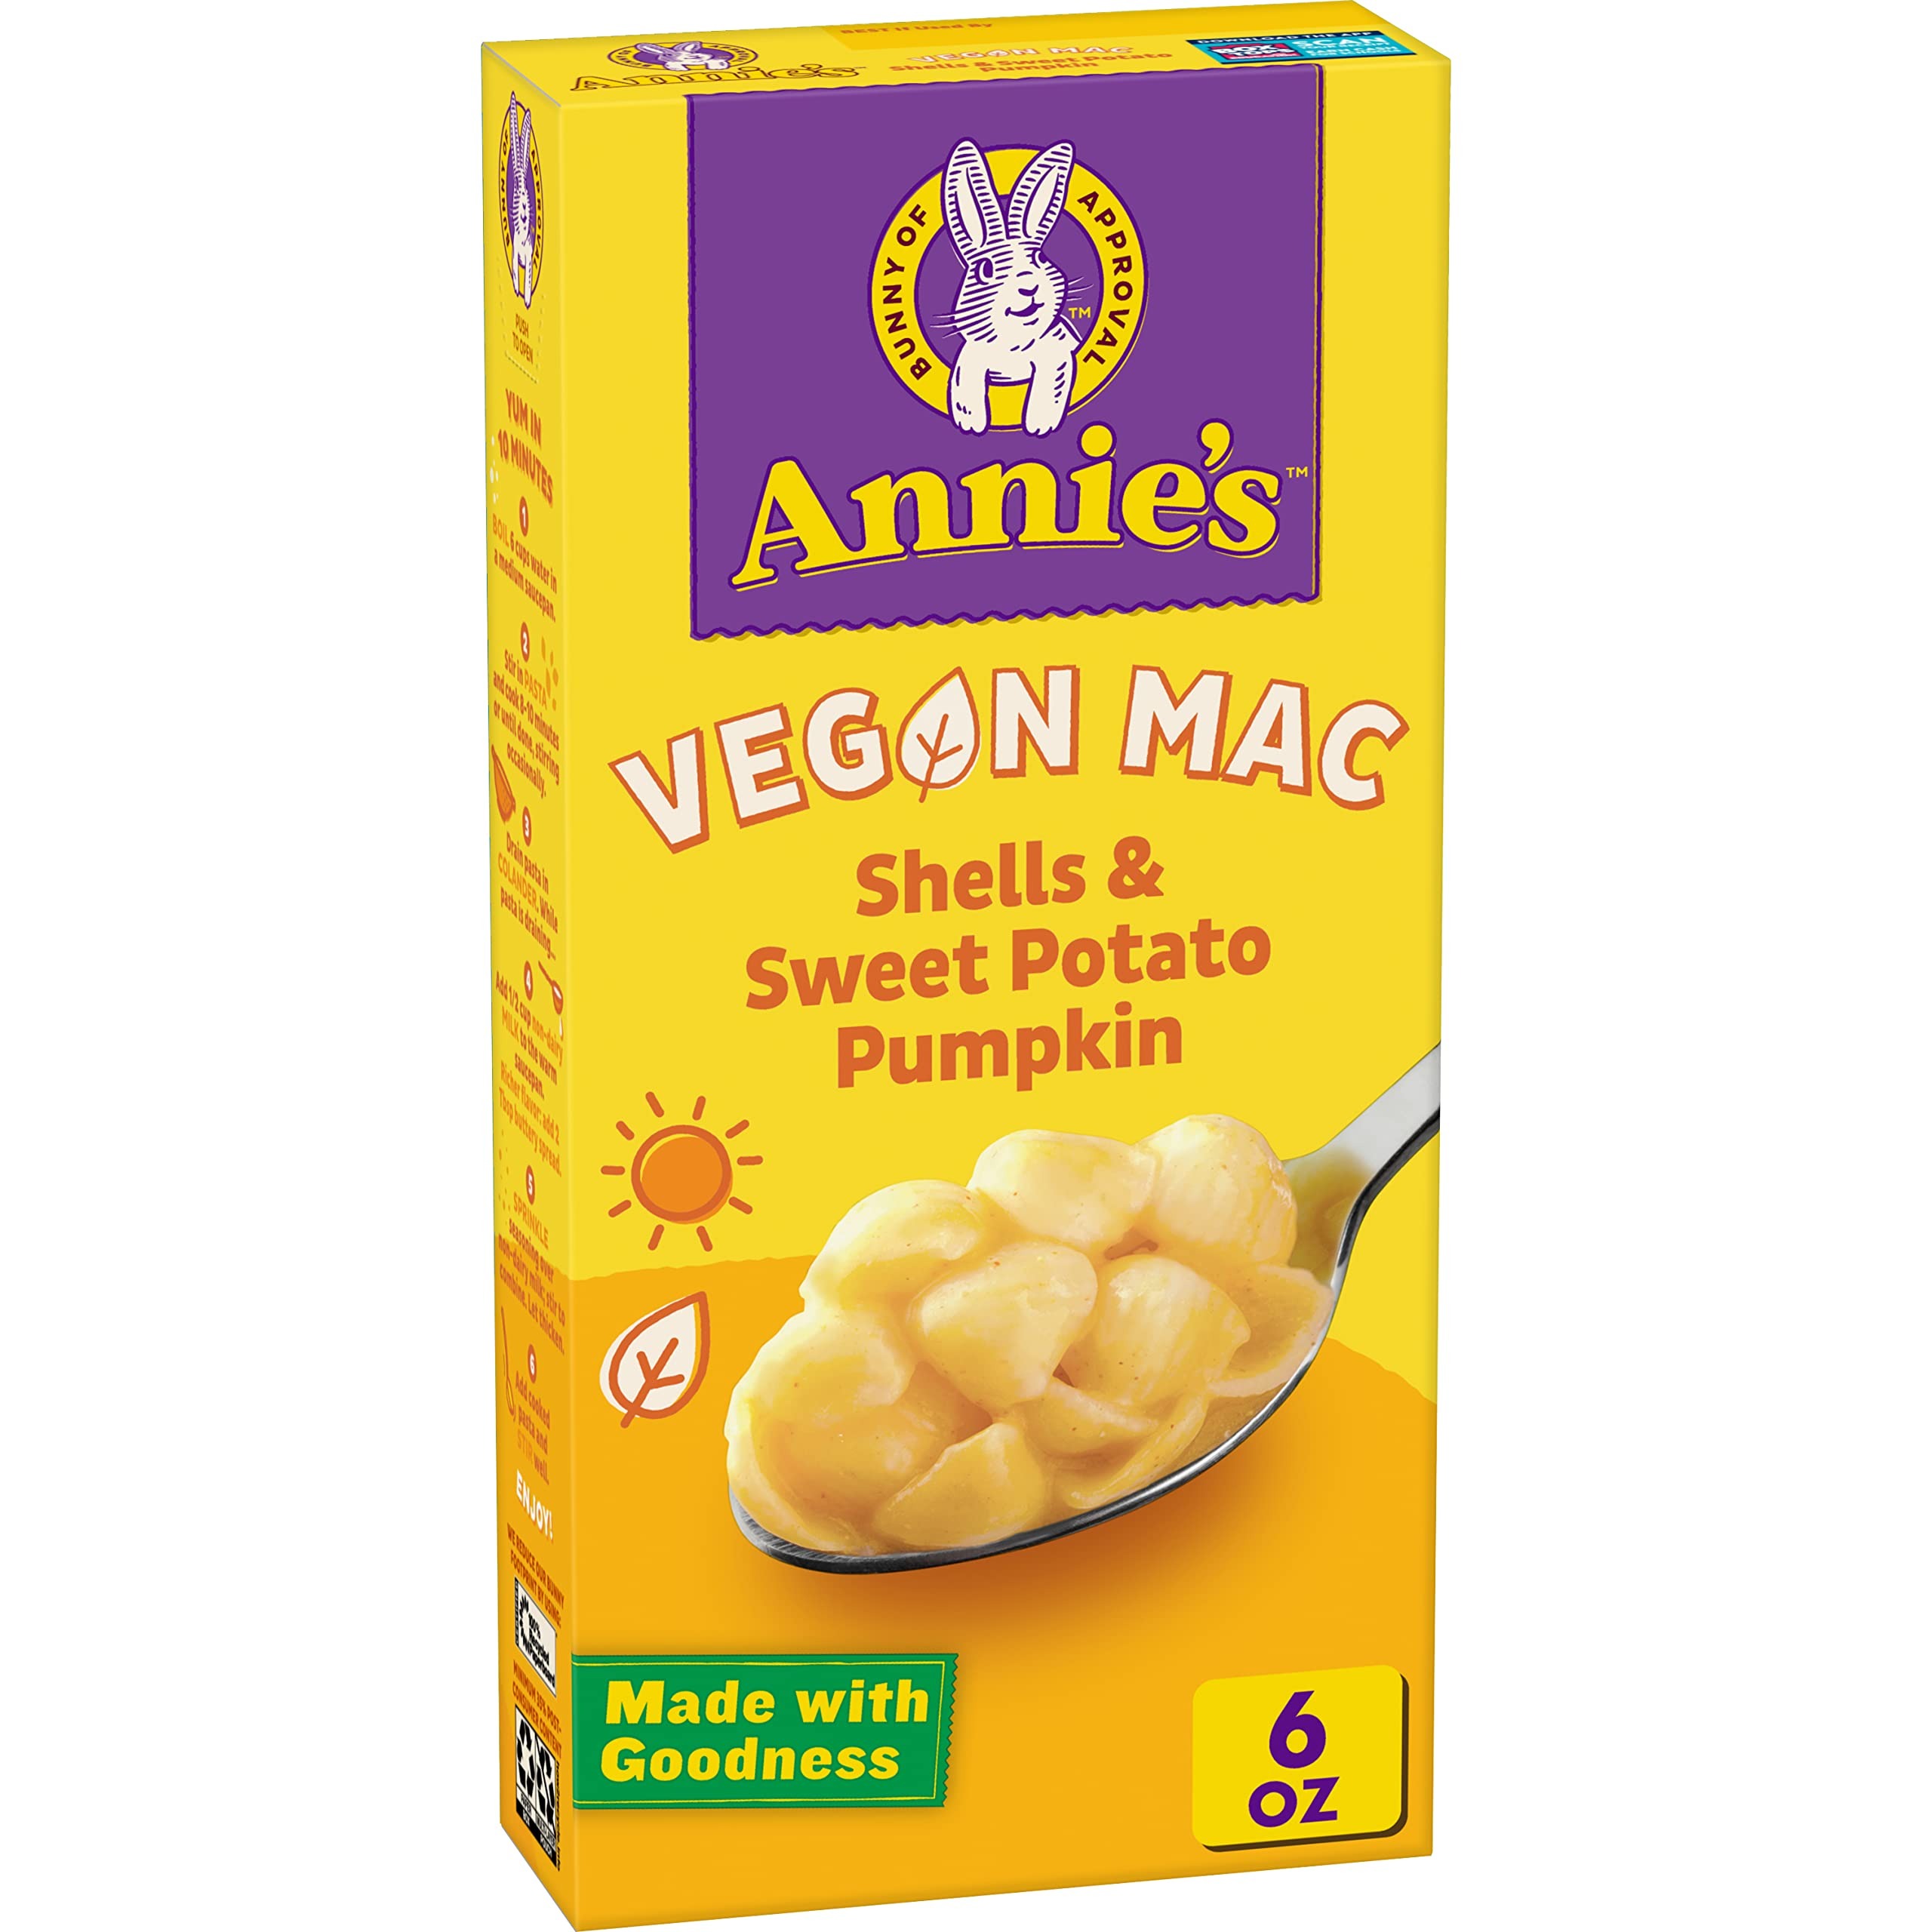
Item Name: Annie's Organic Vegan Mac, Shells and Sweet Potato Pumpkin, 6 oz
Bullet Point 1: VEGAN MAC: Organic pasta shells with the yummy tastes of sweet potato and pumpkin
Bullet Point 2: WHOLESOME INGREDIENTS: Our plant-based recipe contains no artificial flavors or synthetic colors
Bullet Point 3: QUICK AND EASY: Simply cook in boiling water, drain and mix the seasoning with non-dairy milk
Bullet Point 4: NON-GMO: We source quality, organic ingredients for the goodness you'd expect from Annie's
Bullet Point 5: CONTAINS: One 6 oz box of Annie's Organic Shells and Sweet Potato Pumpkin Vegan Mac
Value: 6.0
Unit: Ounce

Price: 4.34